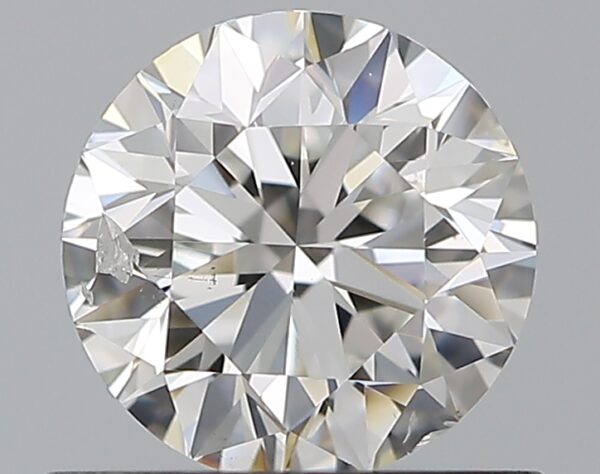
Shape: round
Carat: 0.7
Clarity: I1
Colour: F
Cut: VG
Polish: EX
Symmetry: VG
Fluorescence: N
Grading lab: GIA
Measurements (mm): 5.55 x 5.6 x 3.56